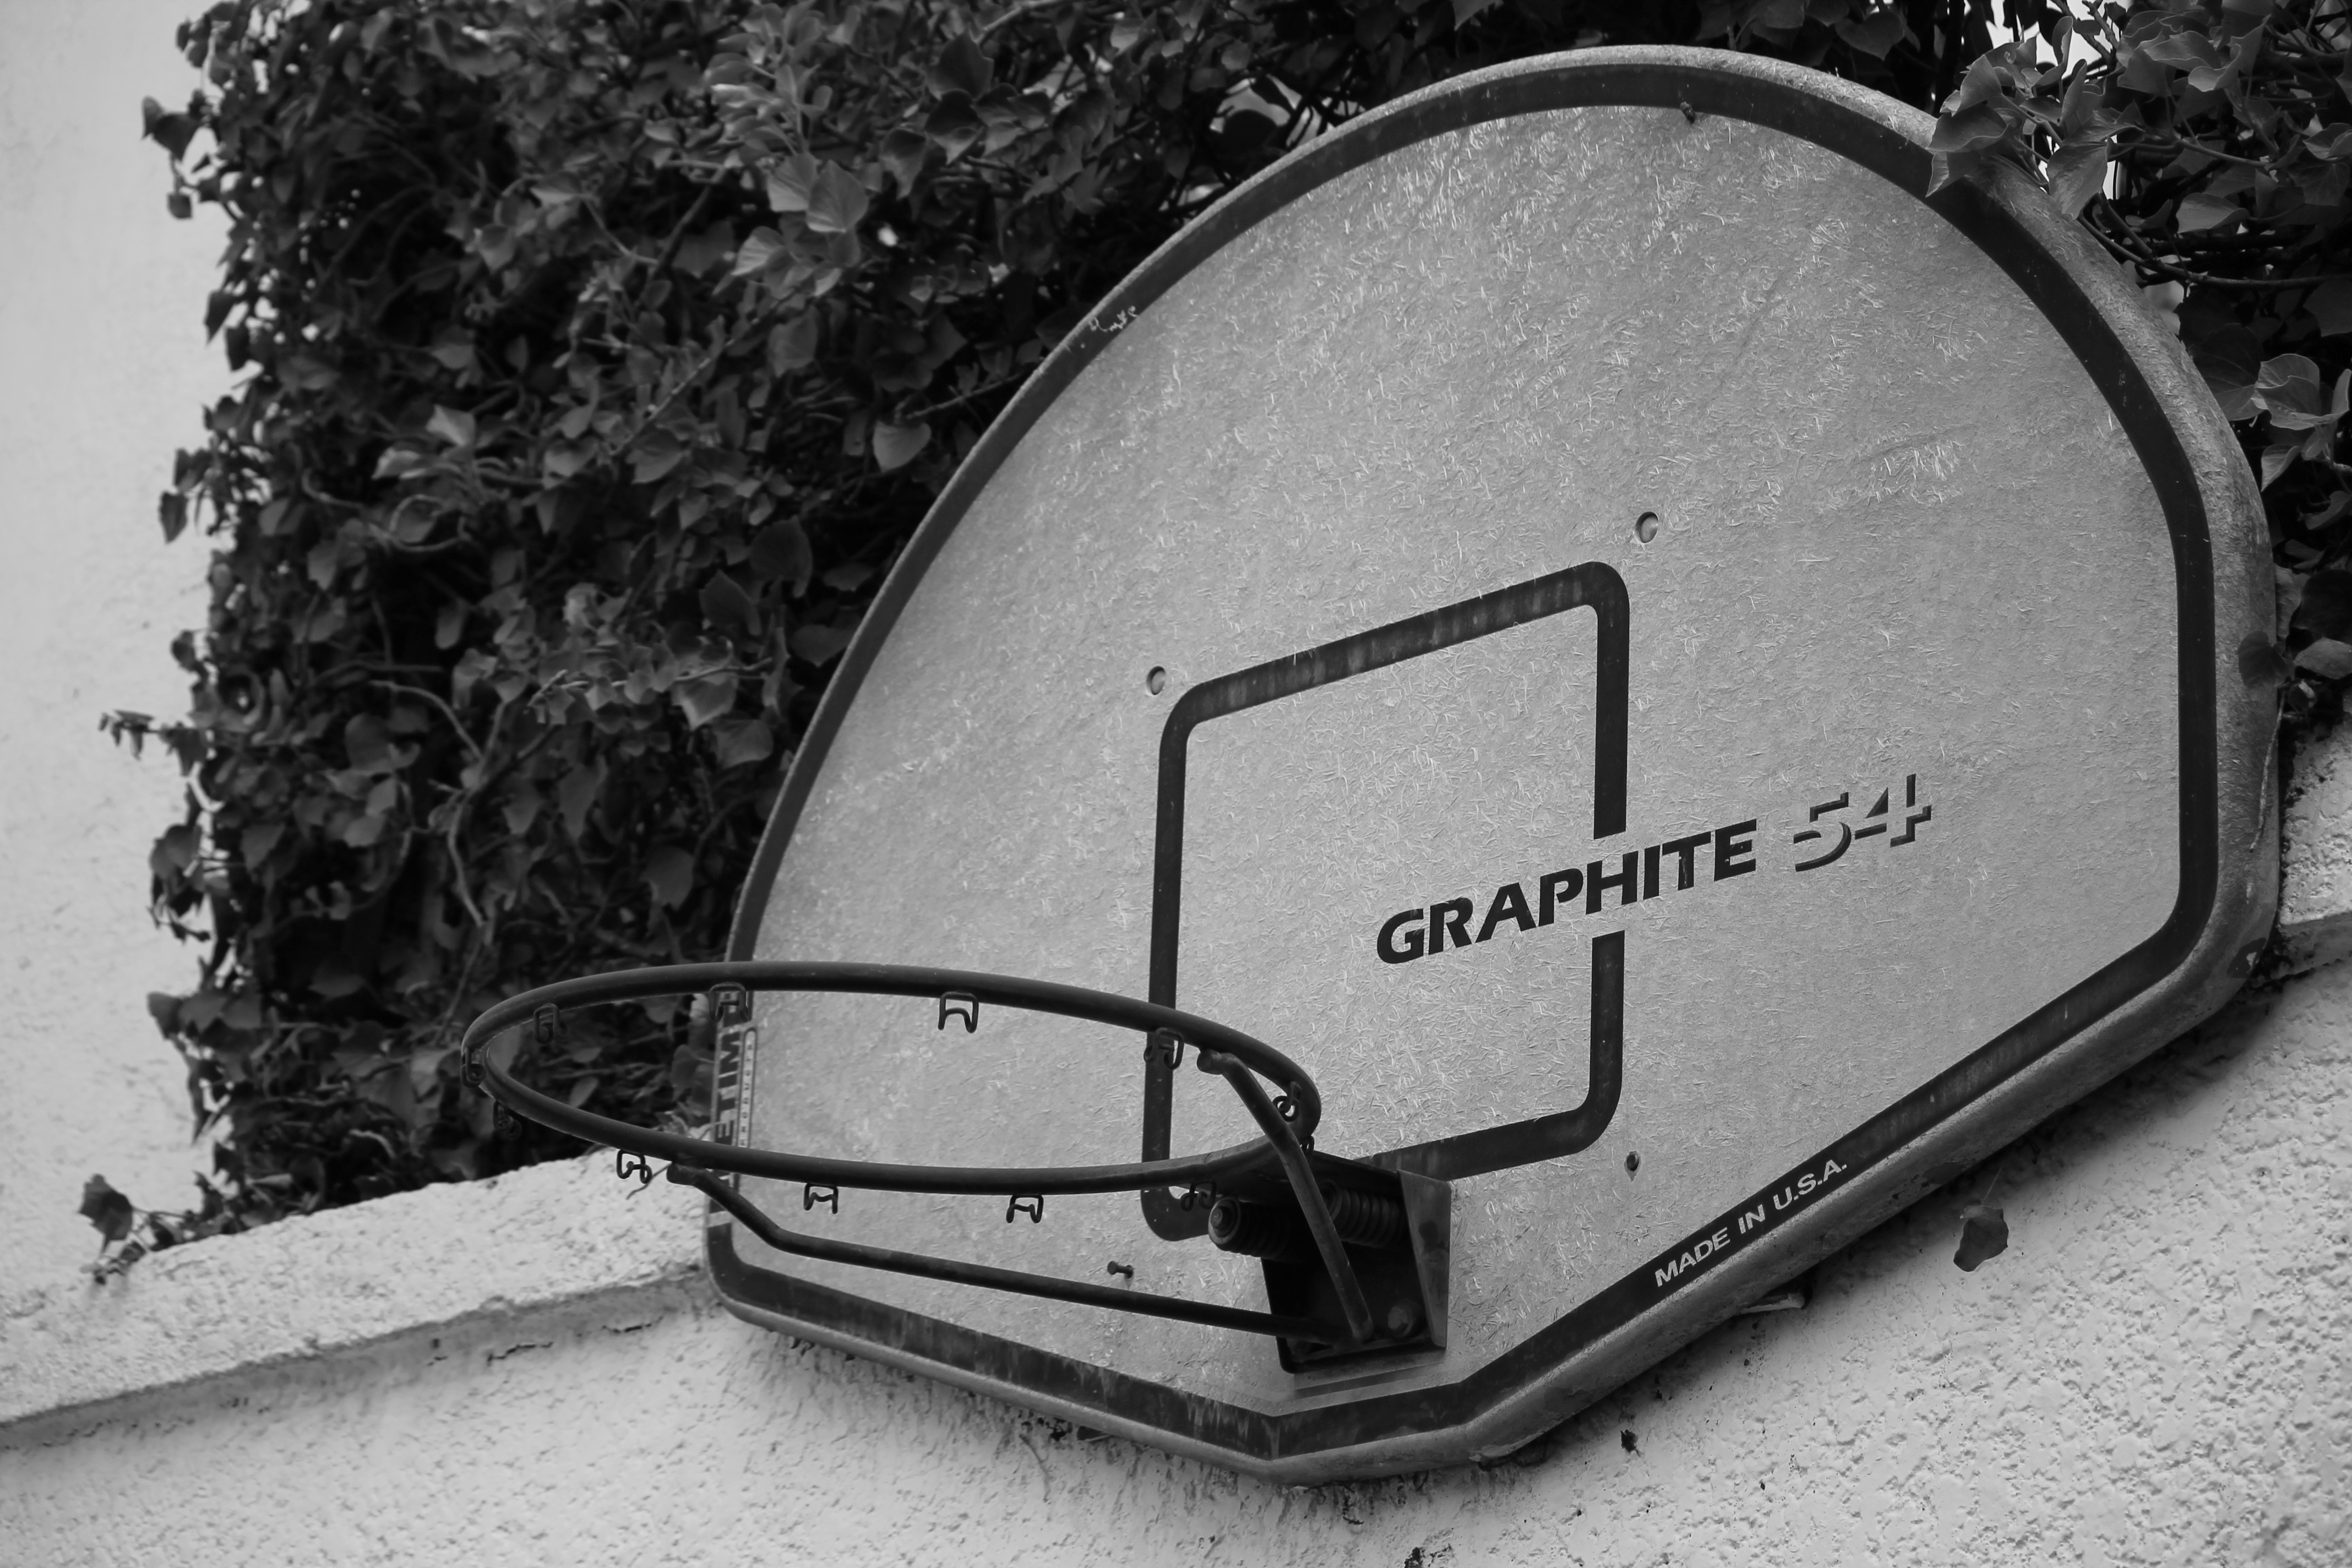
black and white, white, sport, photo, recreation, basketball, black, monochrome, goal, motivation, competition, shape, challenge, basketball hoop, backboard, dunk, monochrome photography